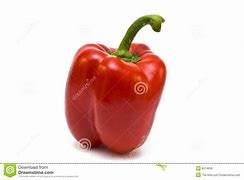
Label: capsicum